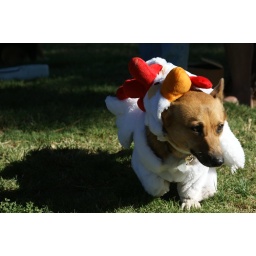
I loved this chicken costume, but the poor dog kept getting attacked by hungry Corgis!